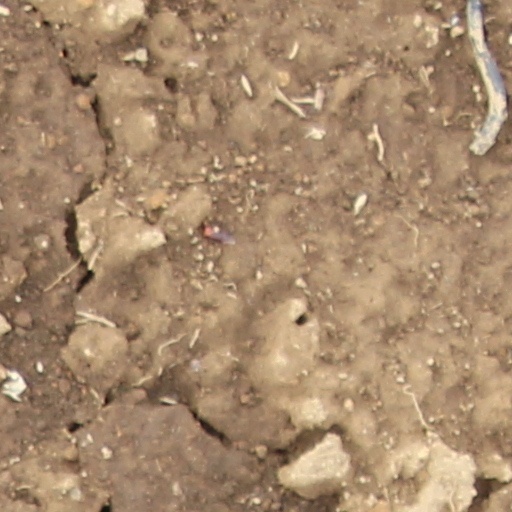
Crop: wheat